Dalchoki

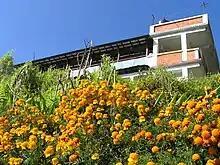
Timilsina Community Home-Stay

Dalchoki has a Home-stay facility. Dalchoki home-stay is into operations which is situated just beside Manakamana Temple. It can be reached on +977-9801800301. There are about 6 home-stays registered under Nepal Tourism Board in Dalchoki.